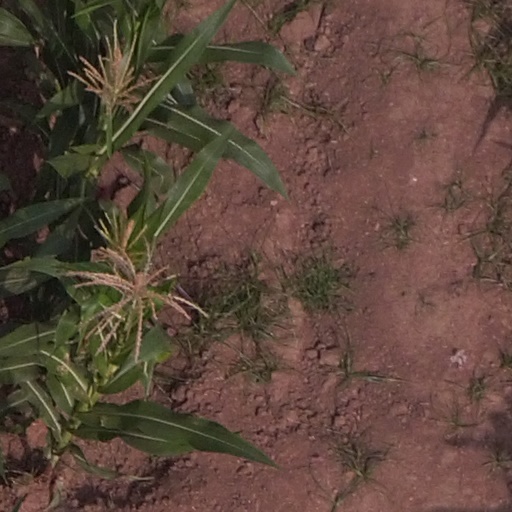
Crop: maize; corn